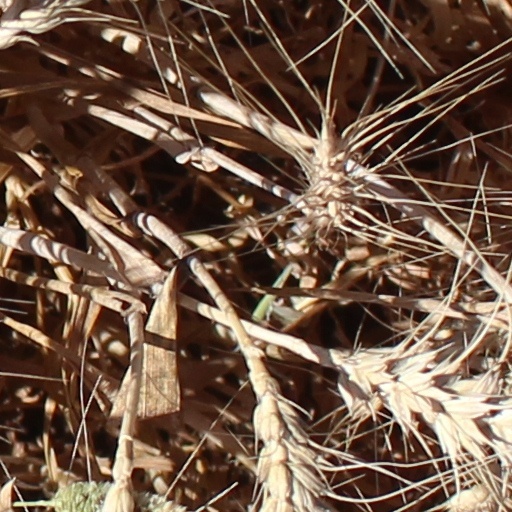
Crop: wheat